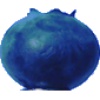
Label: Huckleberry 1